Sprigging (pottery)

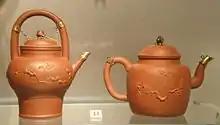
Two teapots with sprigged decoration: on the right a Chinese Yixing teapot dated 1627, on the left an English imitation of the 1690s by the Elers brothers, who introduced sprigging to modern English pottery

Sprigging or sprigged decoration is a technique for decorating pottery with low relief shapes made separately from the main body and applied to it before firing. Usually thin press moulded shapes are applied to greenware or bisque. The resulting pottery is termed sprigged ware, and the added piece is a "sprig". The technique may also be described by terms such as "applied relief decoration", especially in non-European pottery.